Audleystown Court Tomb

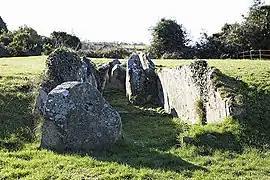
The tomb in 2006

The Audleystown Court Tomb is a Neolithic dual court tomb located in Ballyculter parish, near the southern shore of Strangford Lough in County Down, Northern Ireland. The tomb was built around 3900–3500 BCE. It was first excavated by archaeologist A.E. Collins in 1952. The Audleystown court tomb has a double courtyard-double burial chamber layout, which is unique to Ireland.